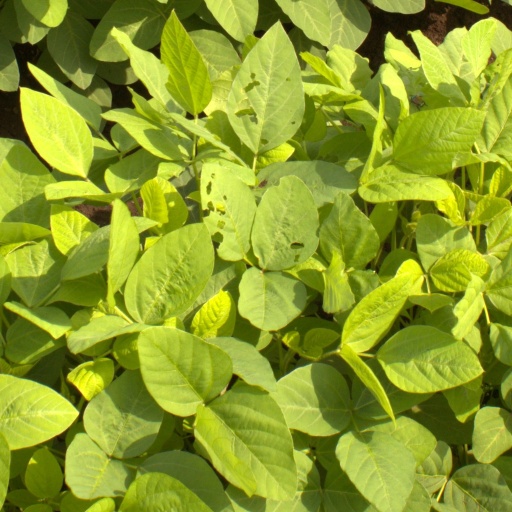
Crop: soybean